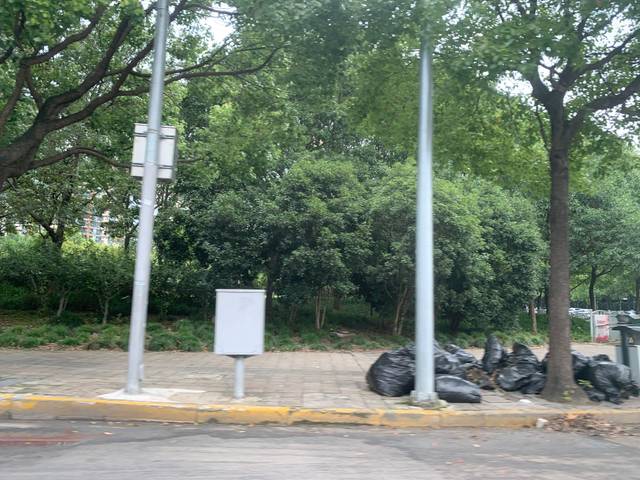
Region: China
Coordinates: 31.21, 121.554